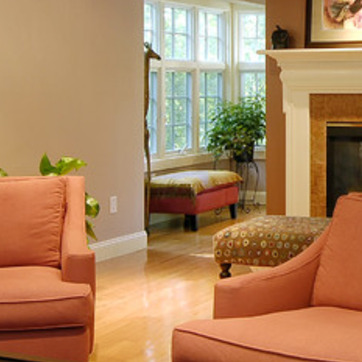
Material: fabric